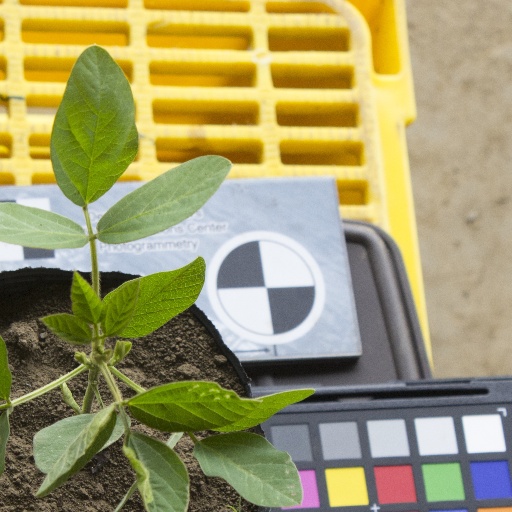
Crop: soybean